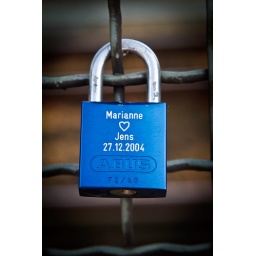
The famous locks of love at the bridge near the train station of Cologne.